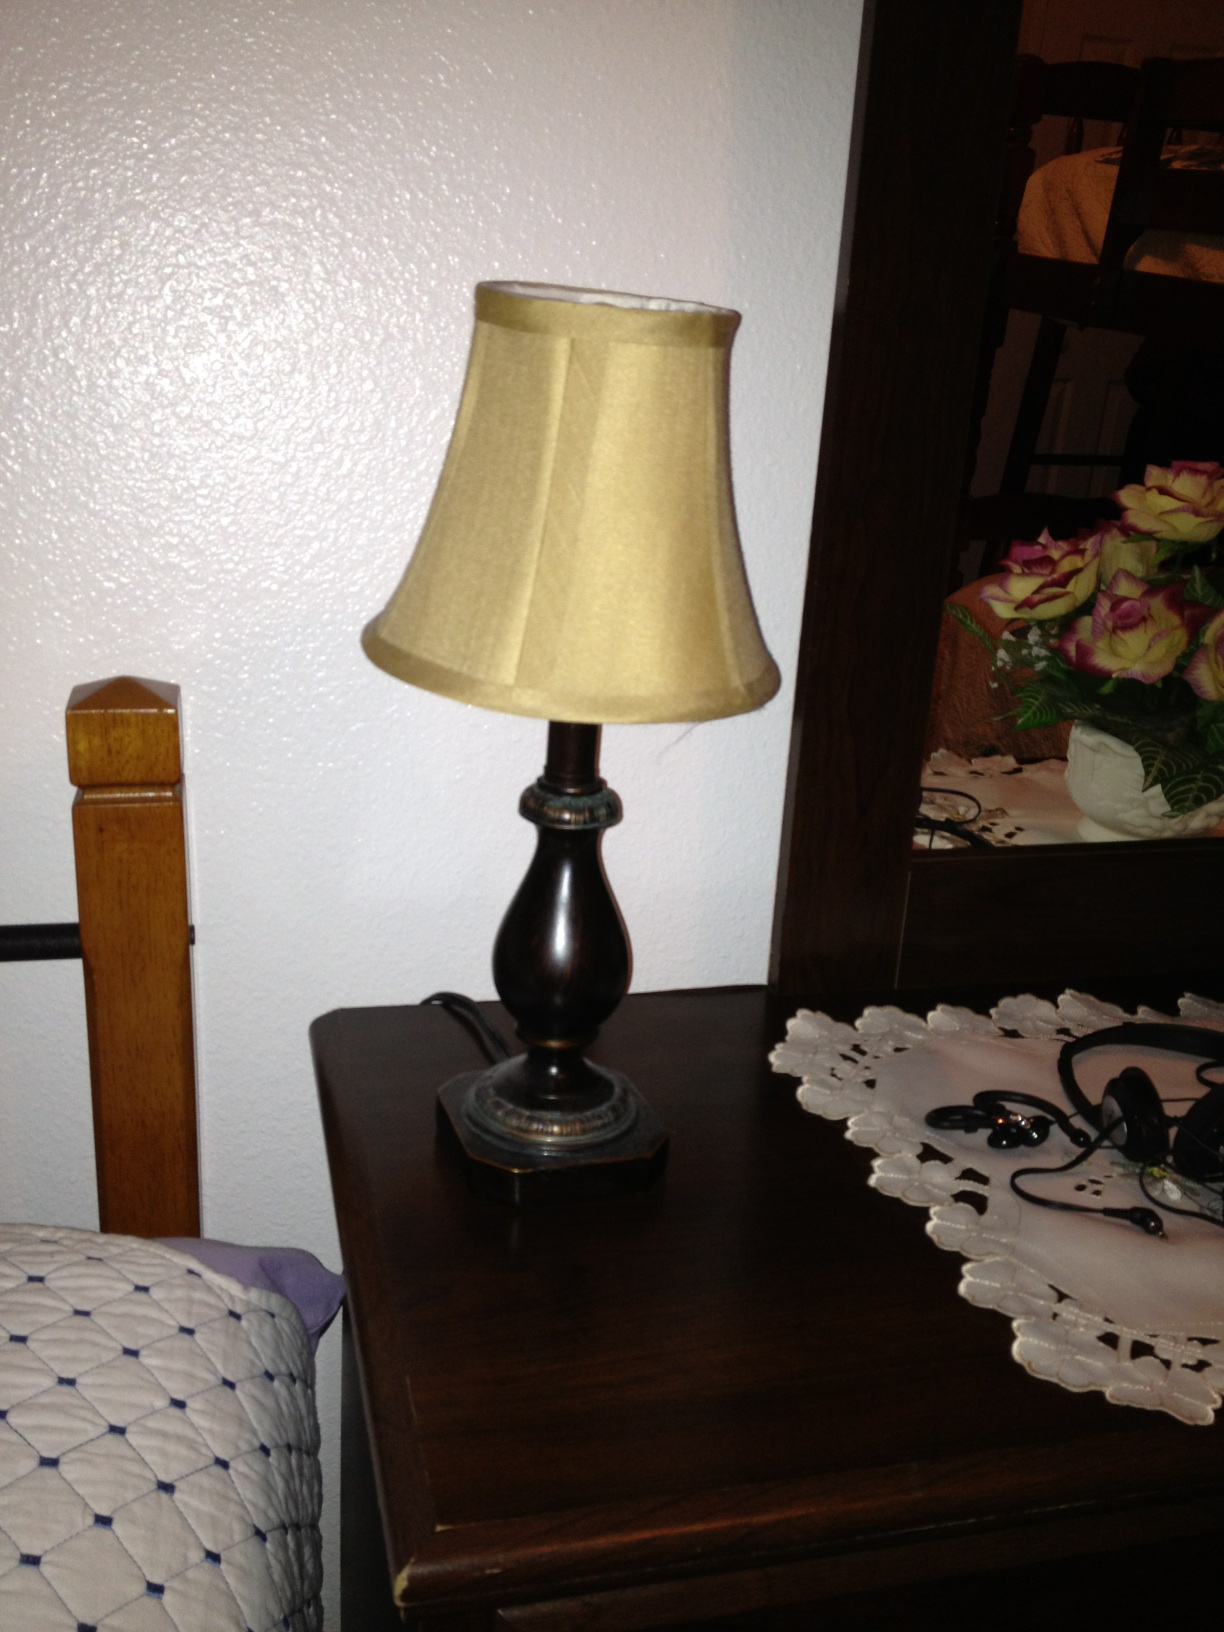Question: Please tell me what this item is.
Answer: lamp